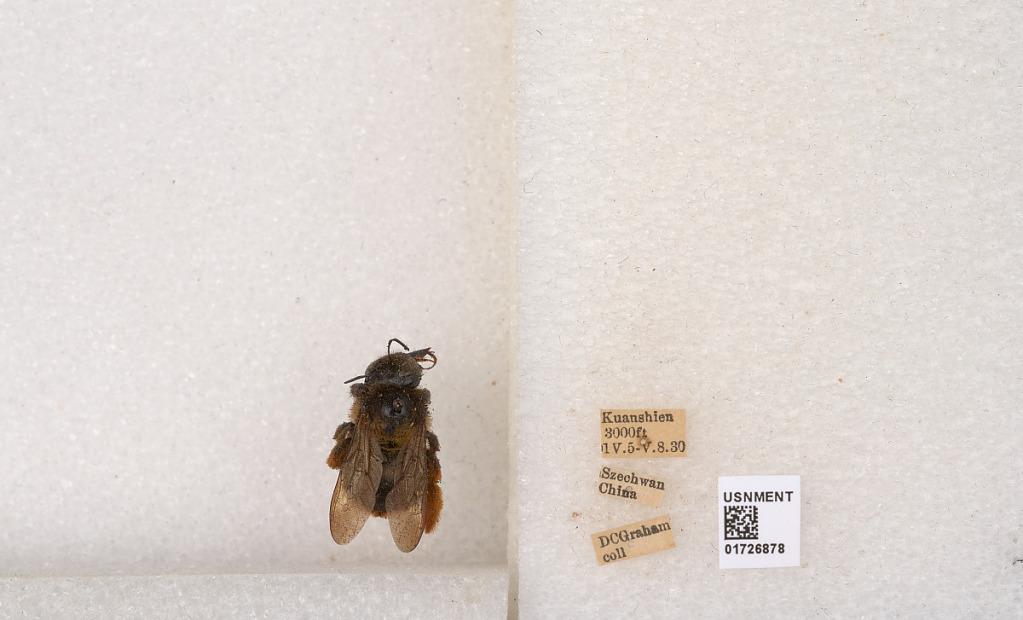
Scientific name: Xylocopa (Mesotrichia) latipes (Drury)
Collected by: D. Graham
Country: China
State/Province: Sichuan
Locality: Kuanshien